NS Savannah

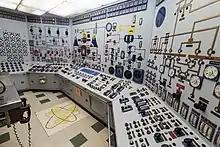
"Savannah"s control room

"Savannah" served as a passenger-cargo liner until 1965, when passenger service was discontinued. By this time a total of 848 passengers had been carried along with of cargo. The ship was converted to all-cargo use, with the removal of 1,800 tons of ballast. Passenger spaces were closed. "Savannah" operated for three years and traveled before returning to Galveston for refueling. Four of the 32 fuel assemblies were replaced and the remaining units rearranged to even out fuel usage. She resumed service until the end of 1971, when she was deactivated.